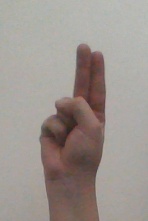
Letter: taa